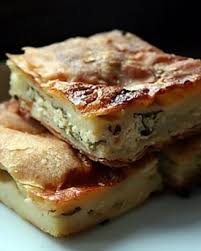
Yemek: borek